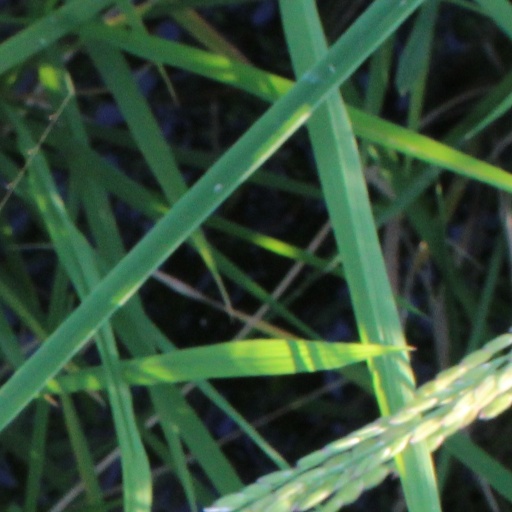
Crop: rice